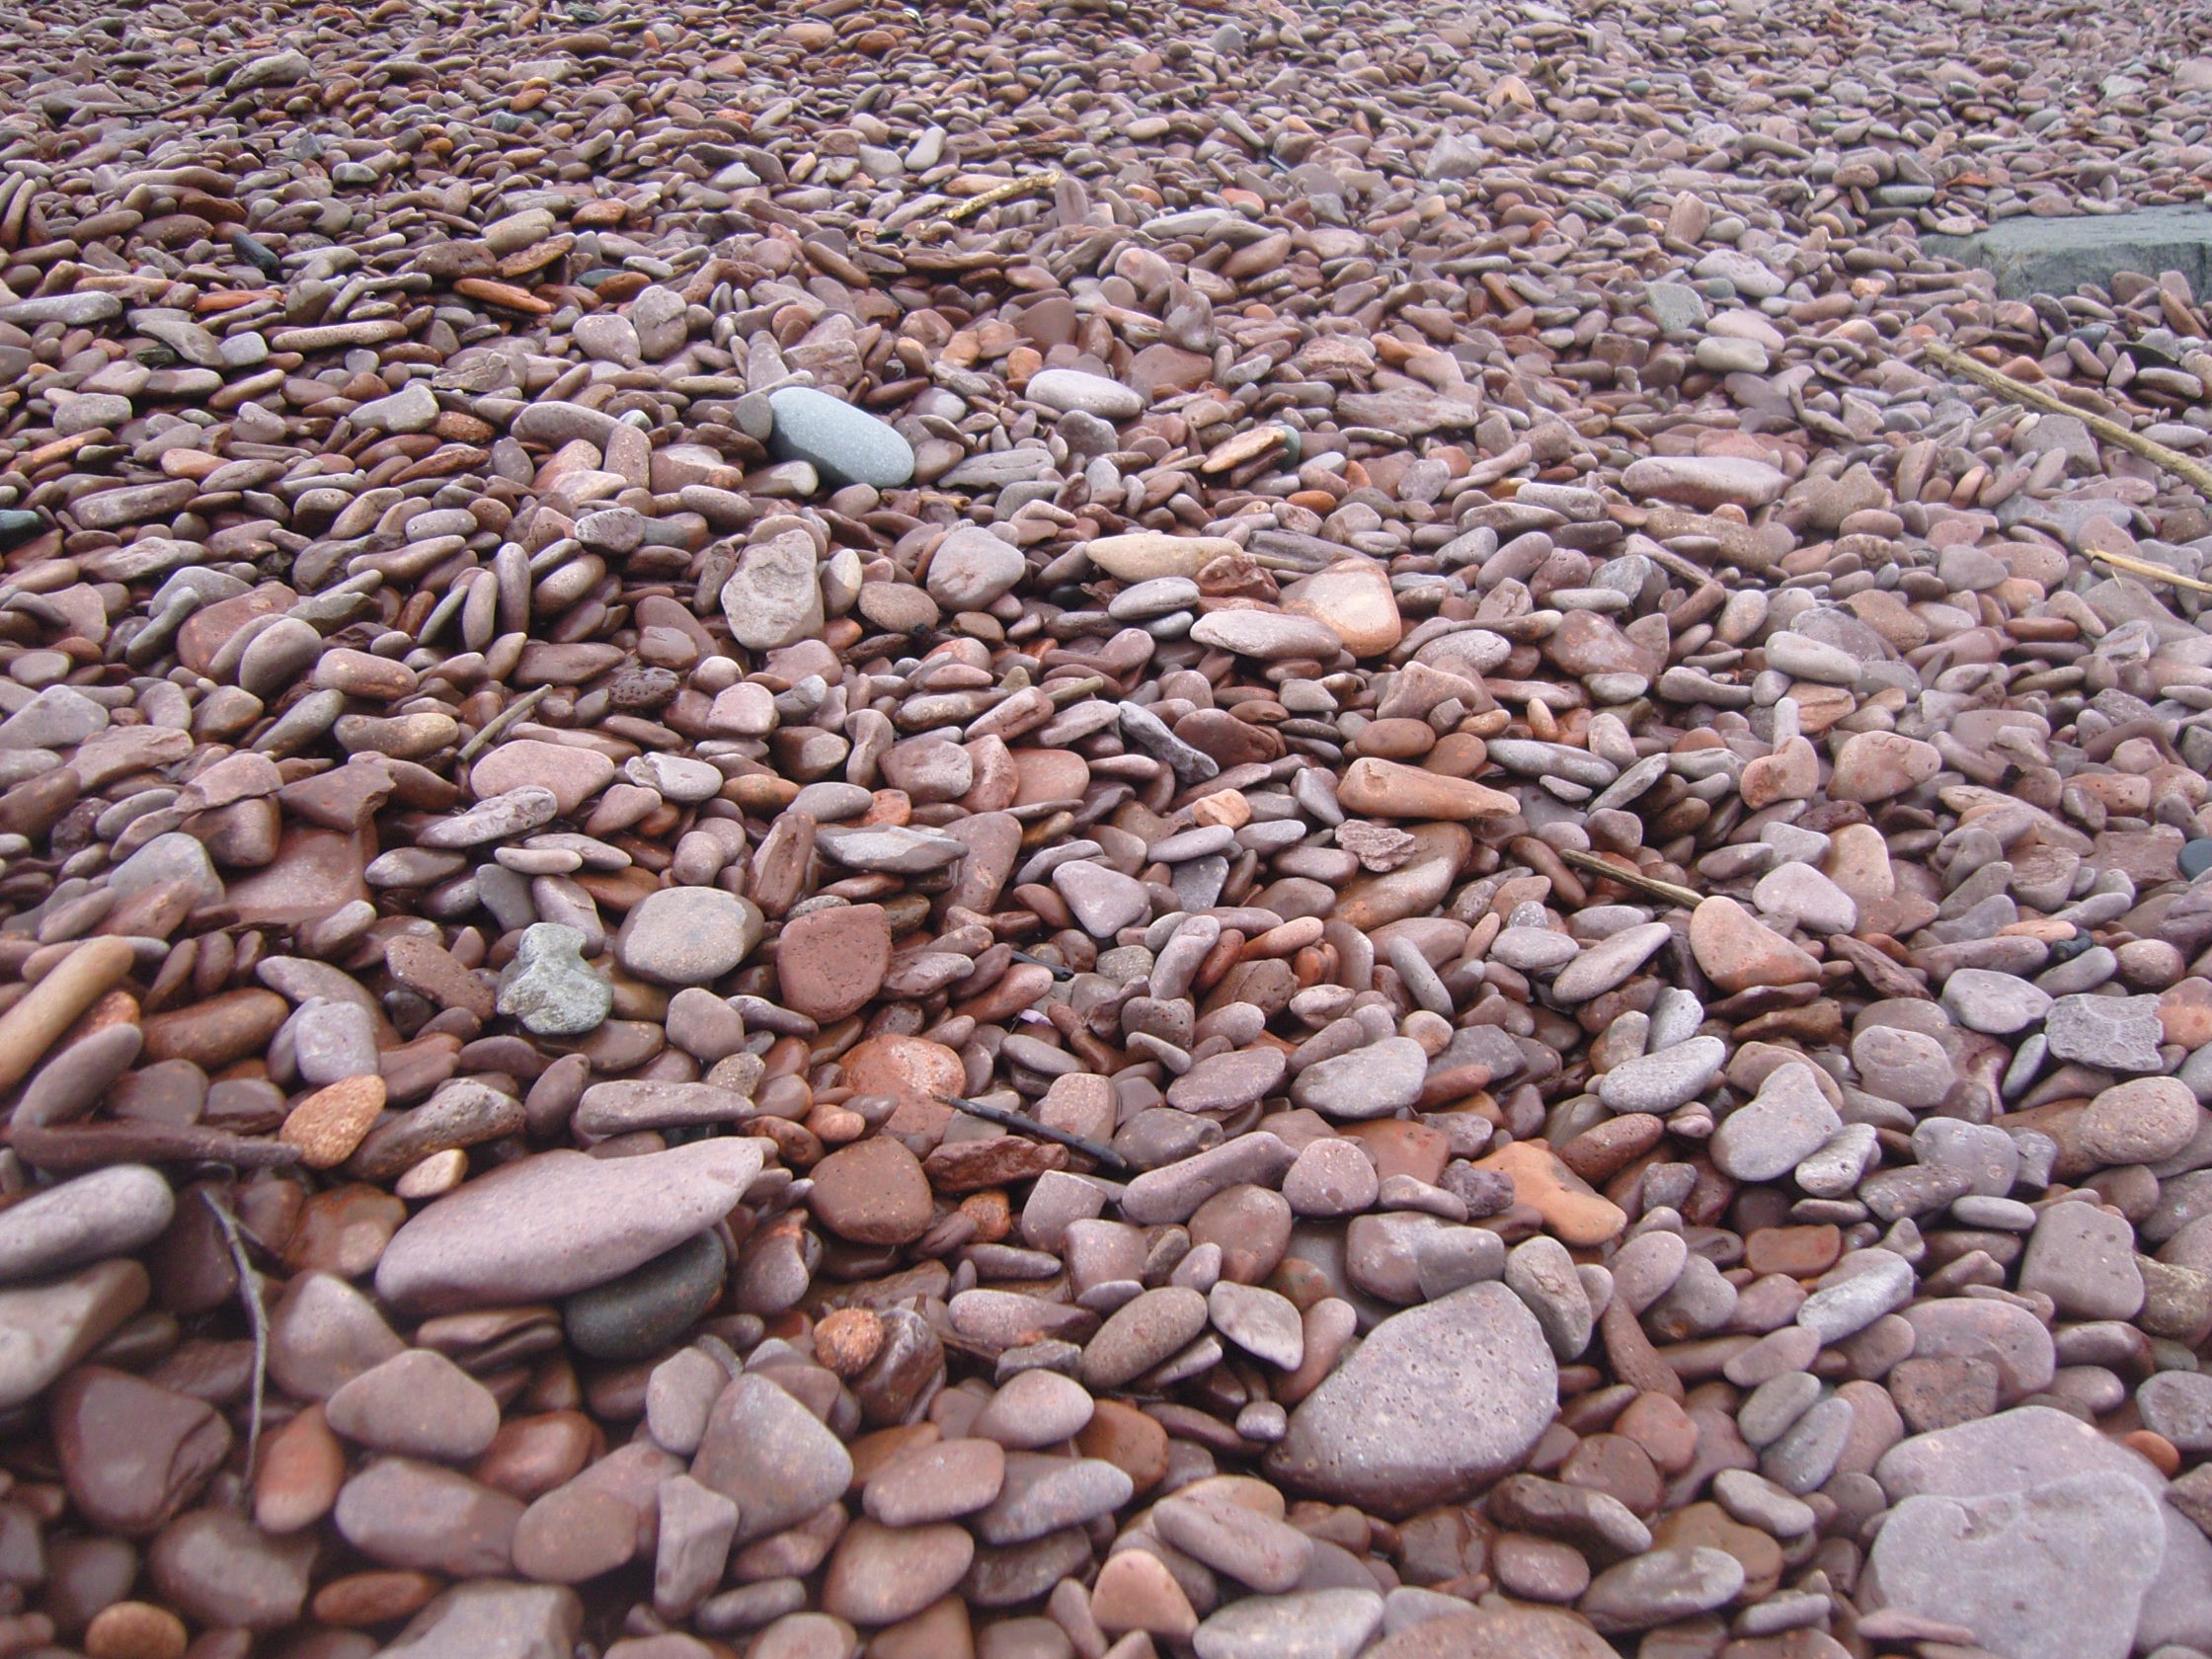
sand, rock, asphalt, pebble, soil, material, rubble, gravel, stream bed